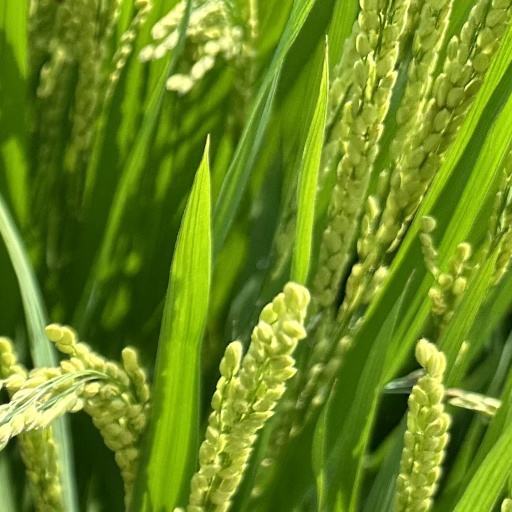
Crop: rice